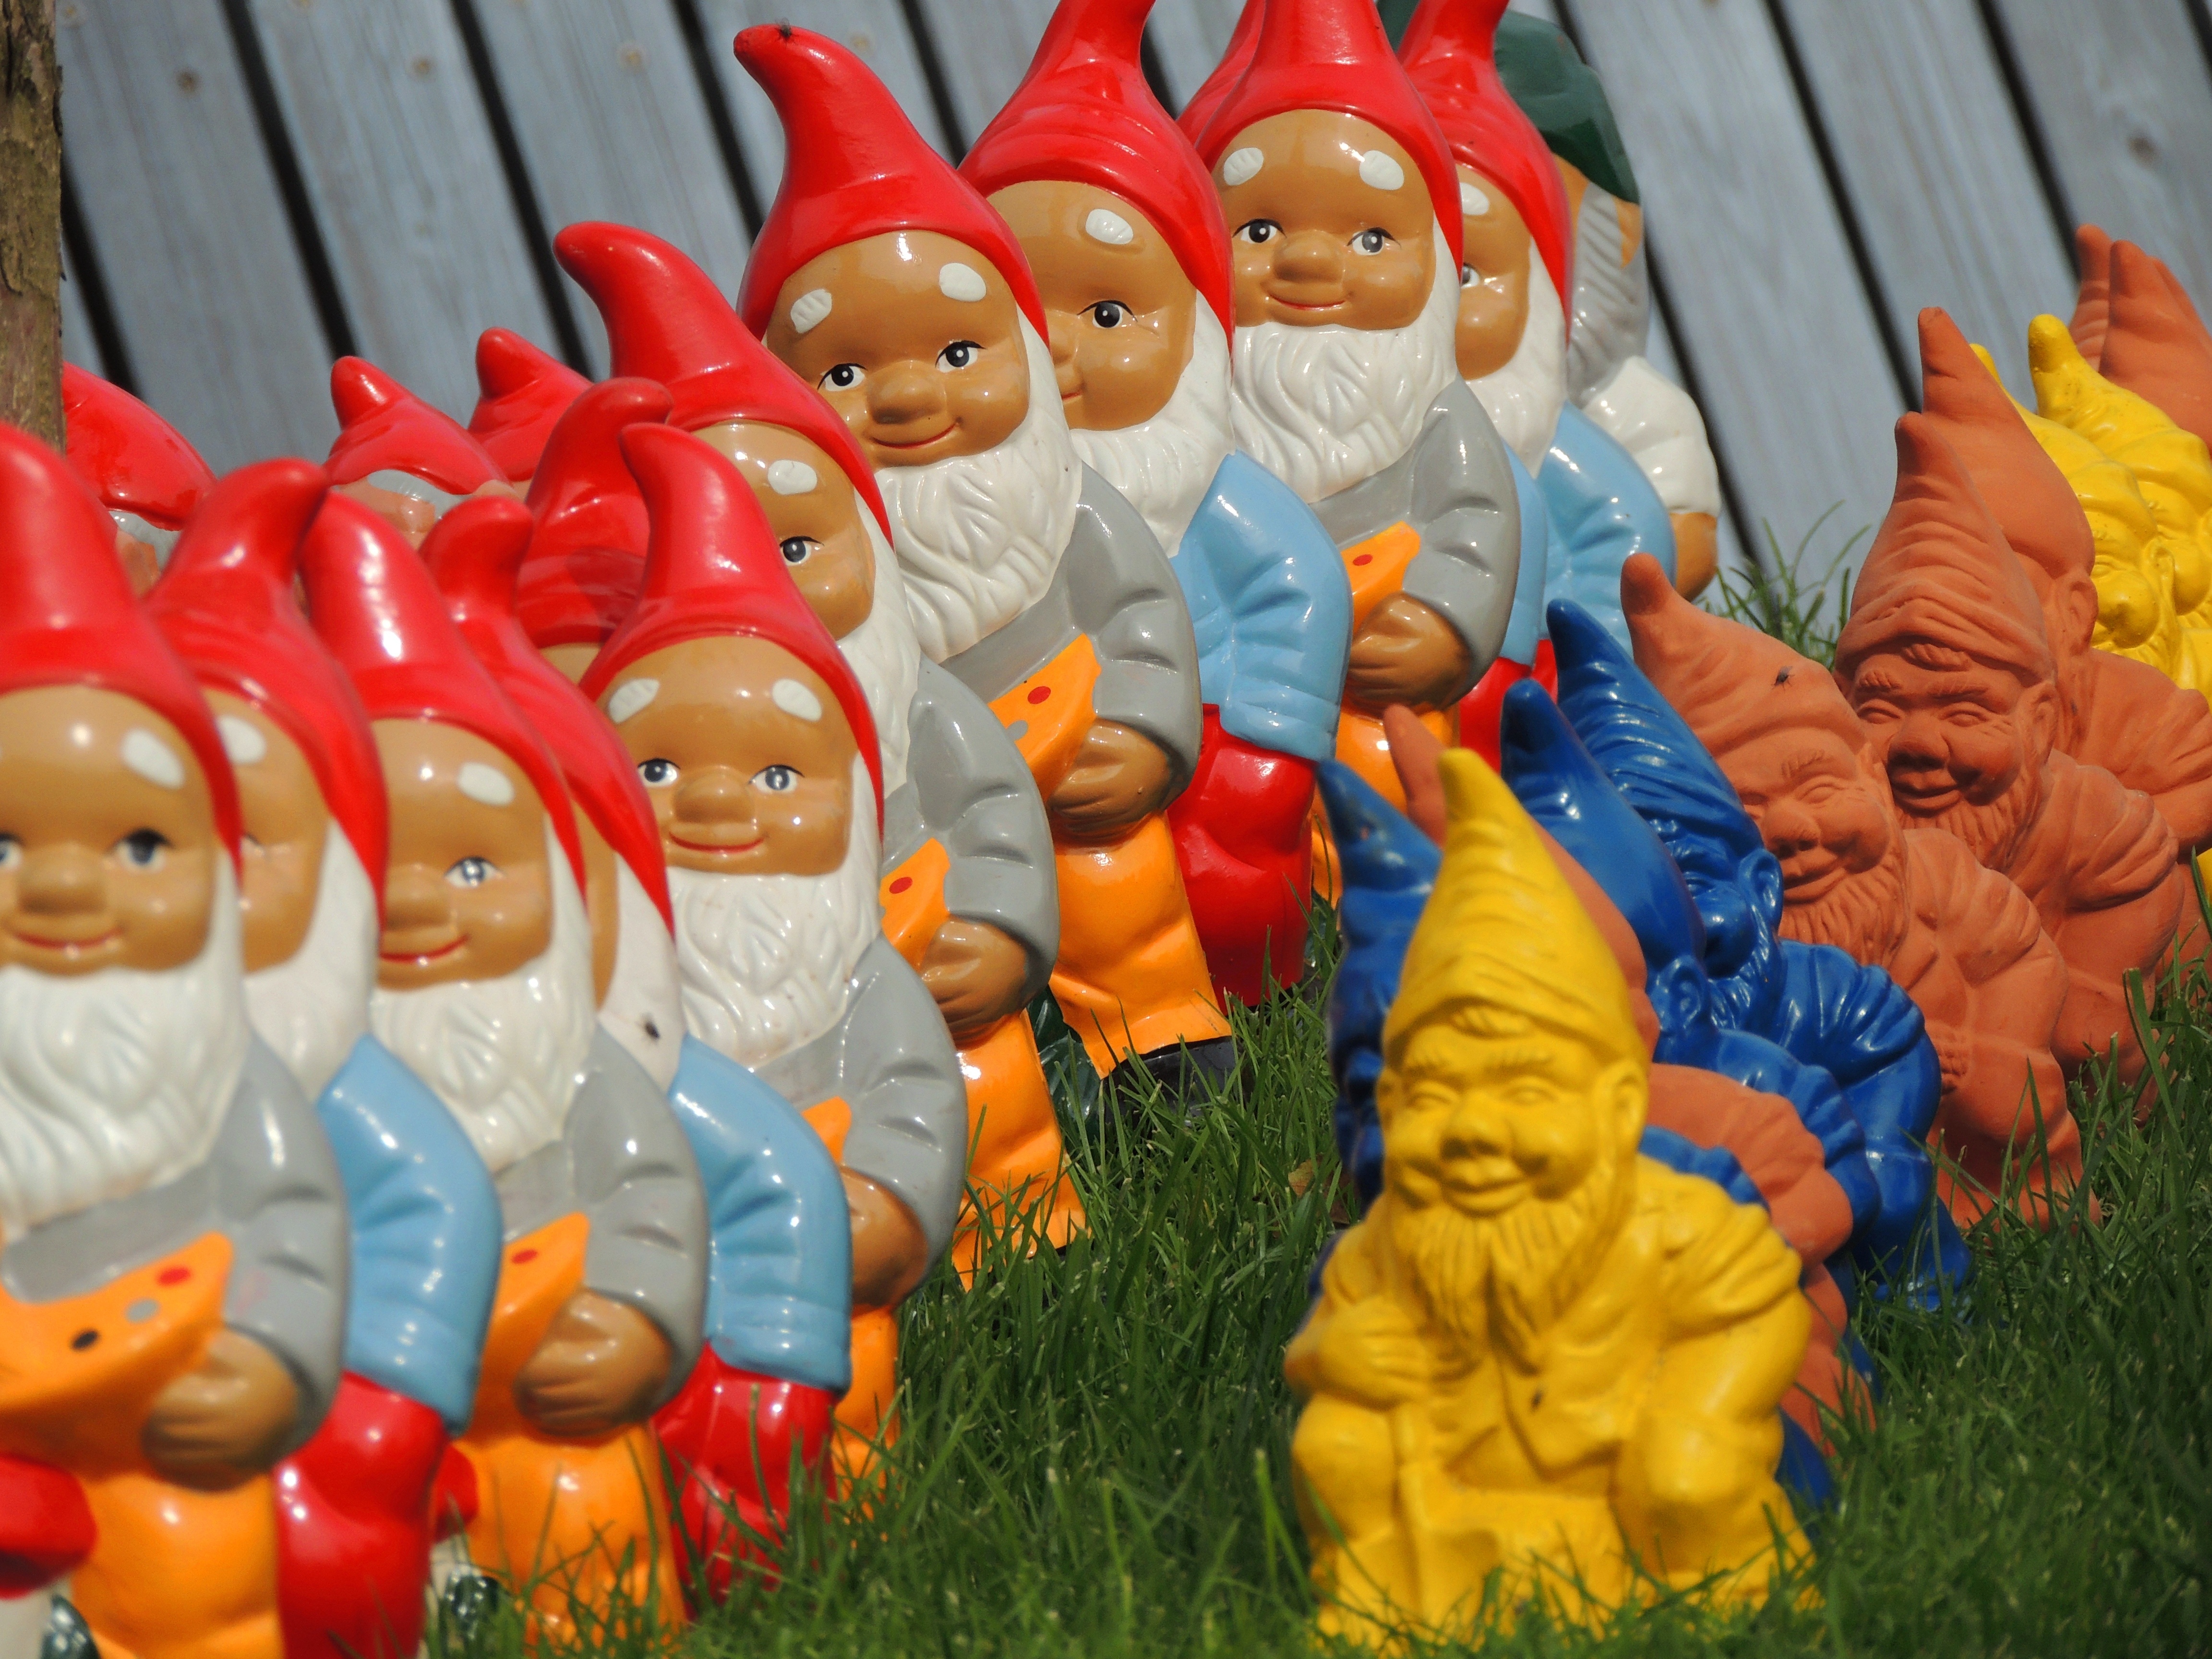
sweet, flower, cute, monument, statue, decoration, small, garden, close, toy, fig, deco, fabric, doll, mushrooms, funny, gnome, imp, males, dwarfs, kobold, garden gnome, lawn ornament